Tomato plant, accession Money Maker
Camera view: tilt-top (135 deg); turntable rotation: 60 degrees
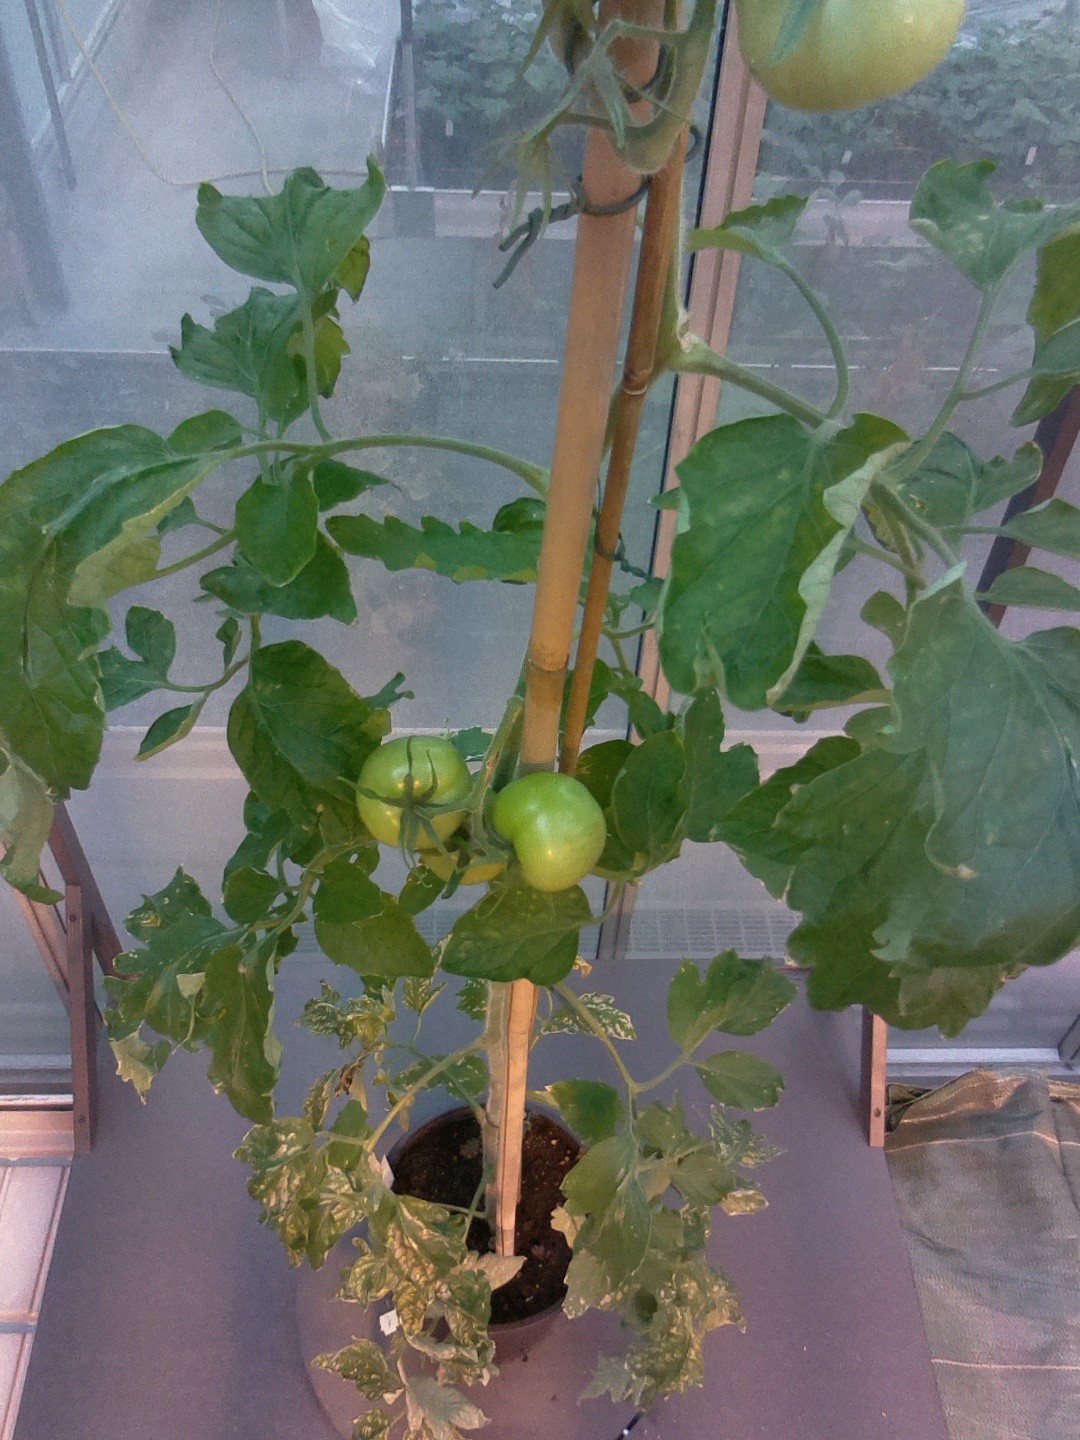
BBCH growth stage 74: 40%-50% of final fruit size